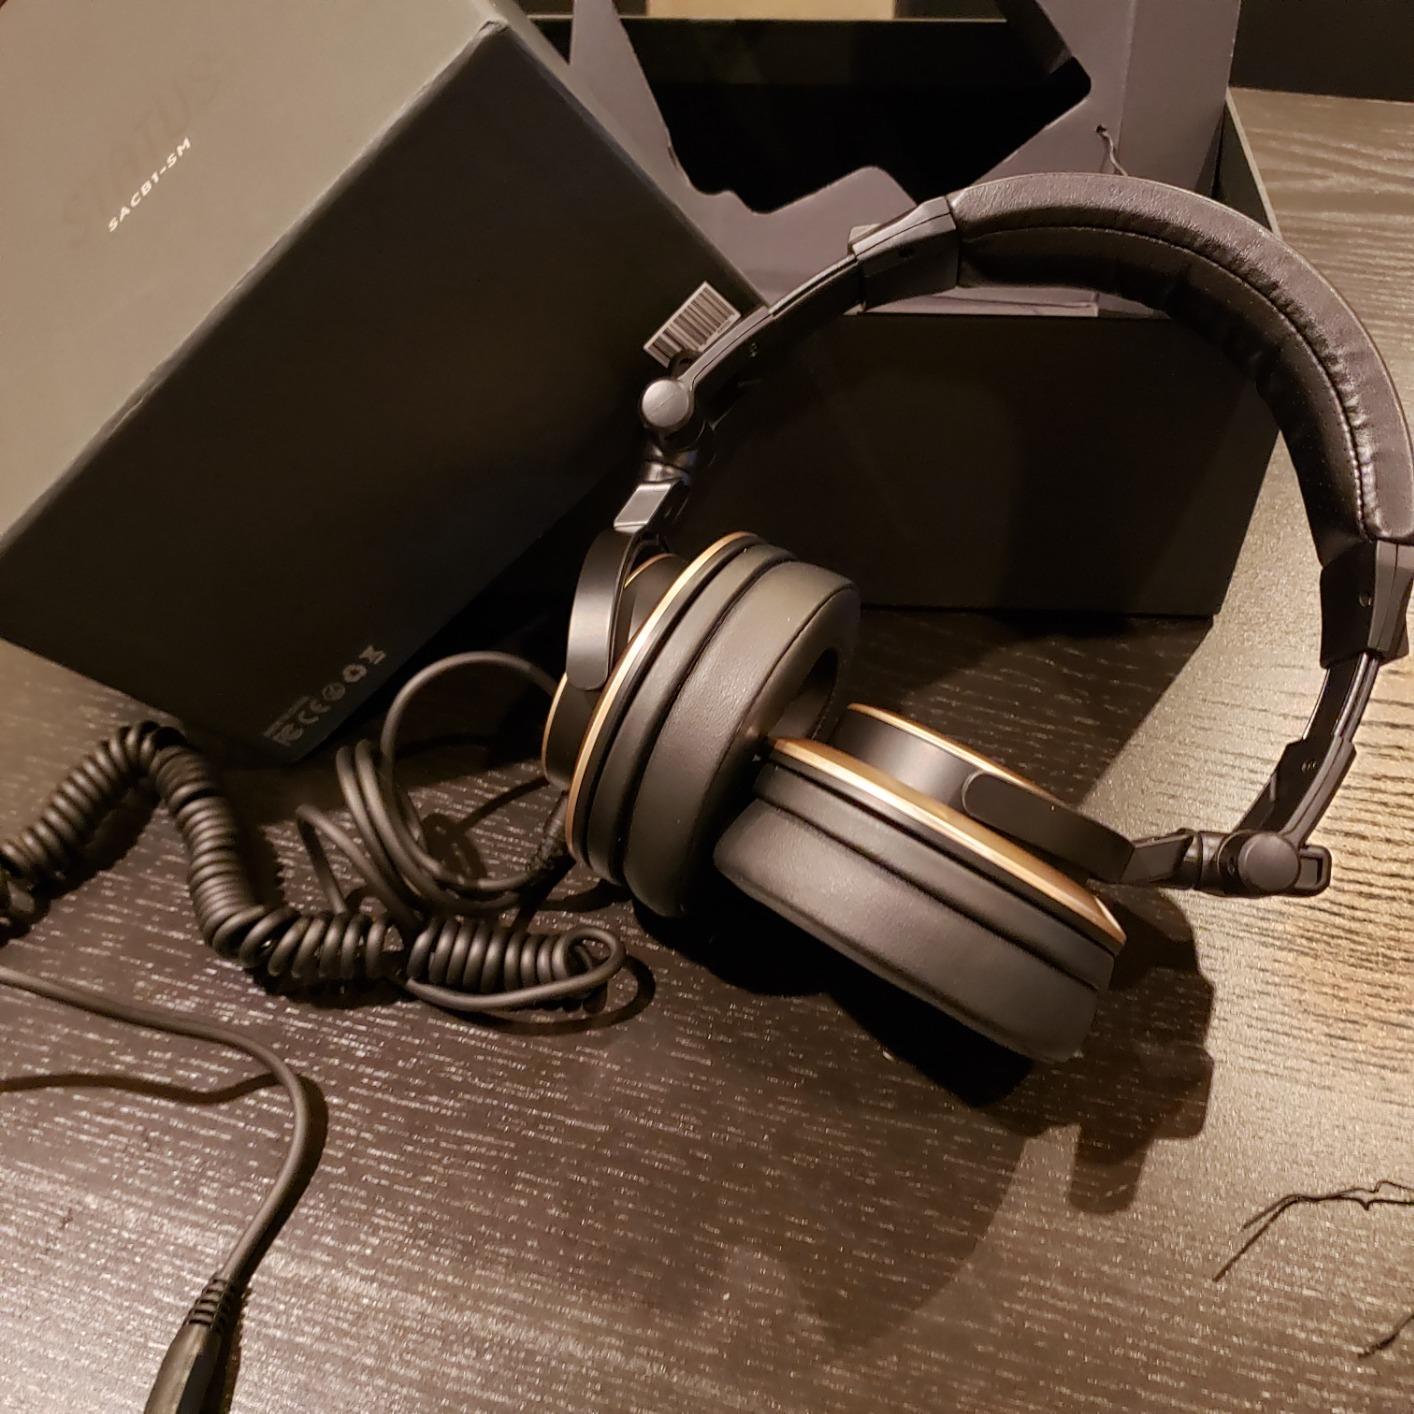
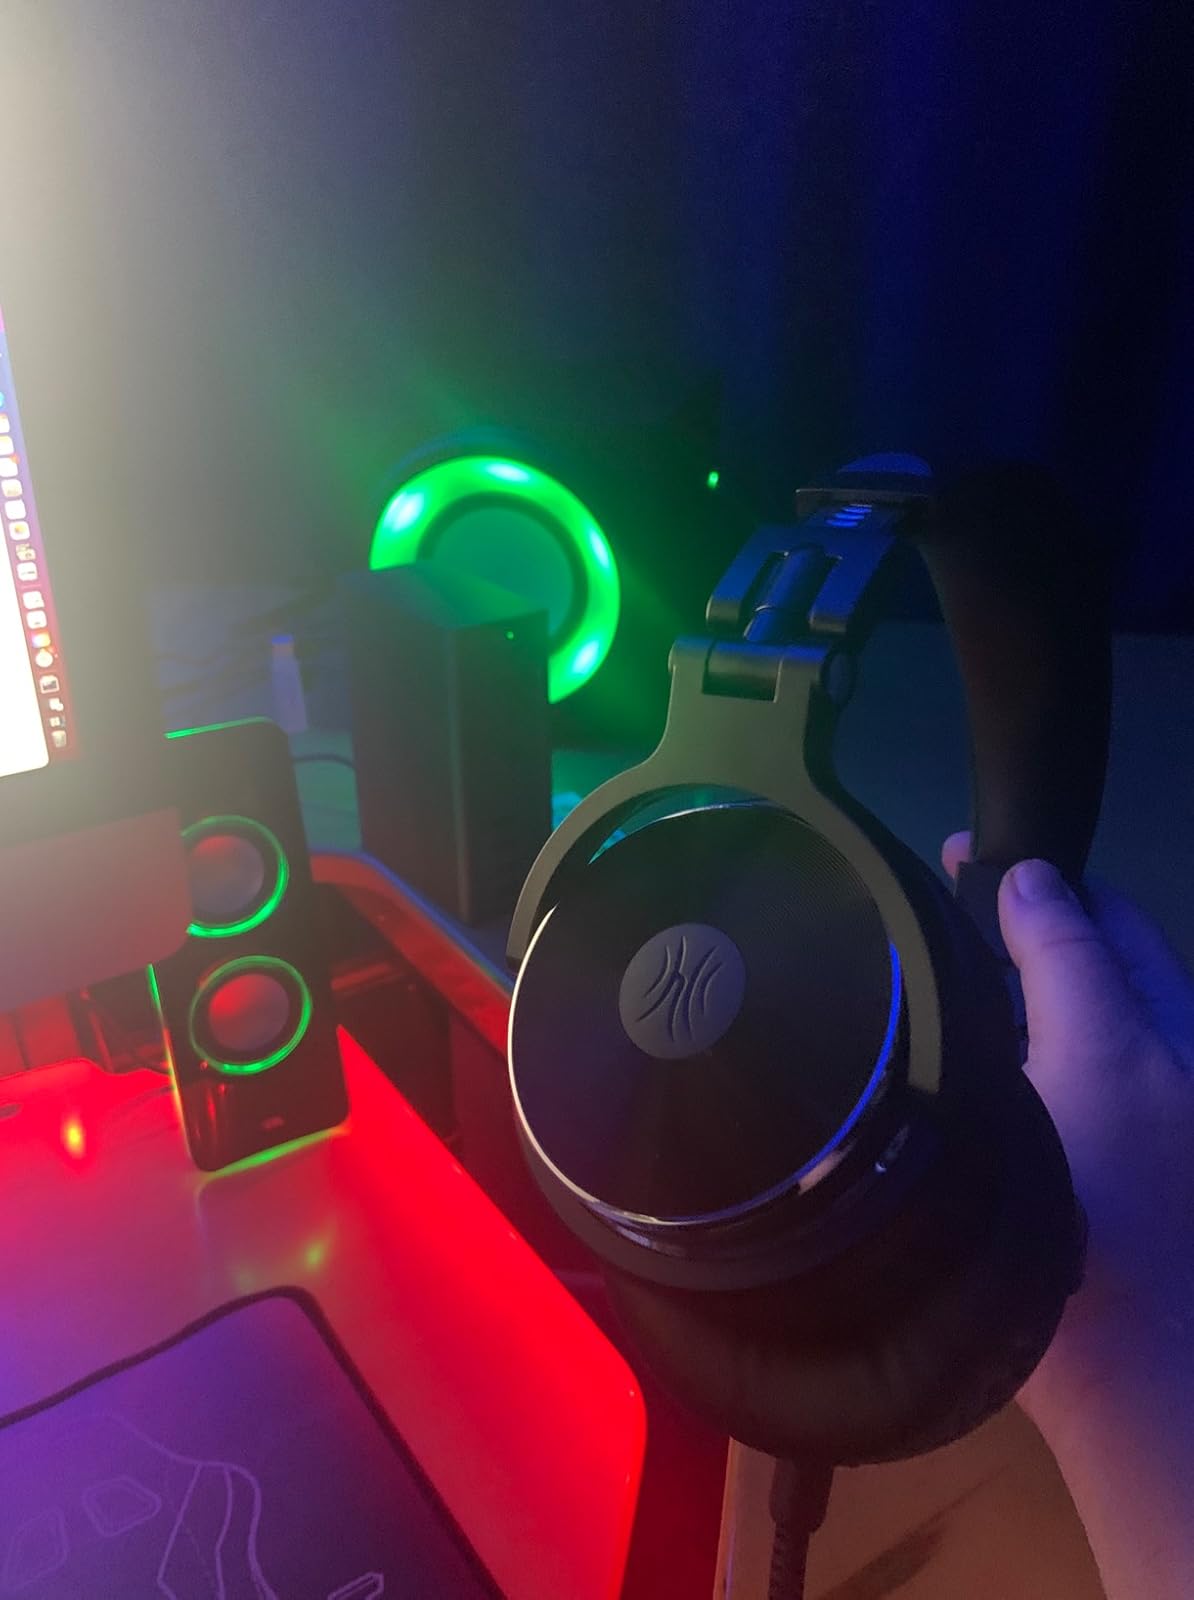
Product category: headphones
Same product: no